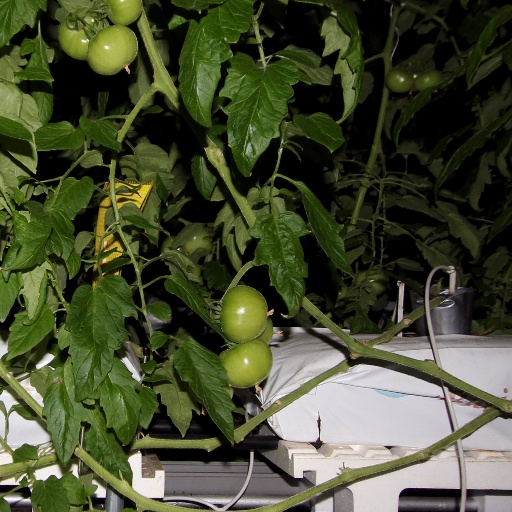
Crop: tomato